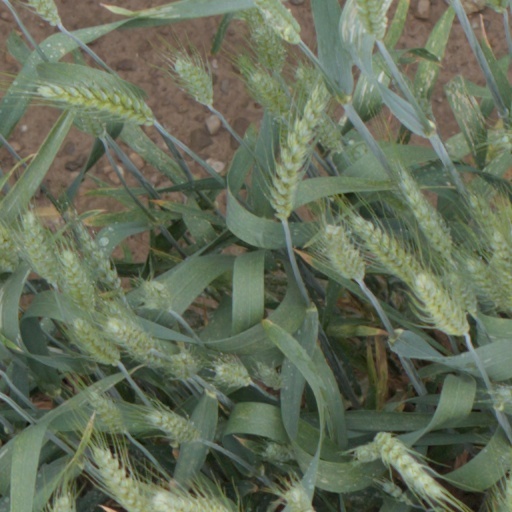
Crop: wheat